RAF Davidstow Moor

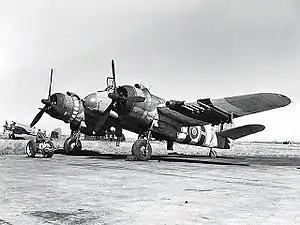
Bristol Beaufighter Mk X. This machine is NE255/EE-H of No. 404 Squadron RCAF at RAF Davidstow Moor on 21 August 1944

The airfield is still partly used by microlights and motor gliders with three runways in use. The runway lengths and directions are: 02–20, 395m, 06–24, 489m, 12–30, 1,450m. PPR (prior permission required) is essential for this site. It is currently run by Davidstow Flying Club.